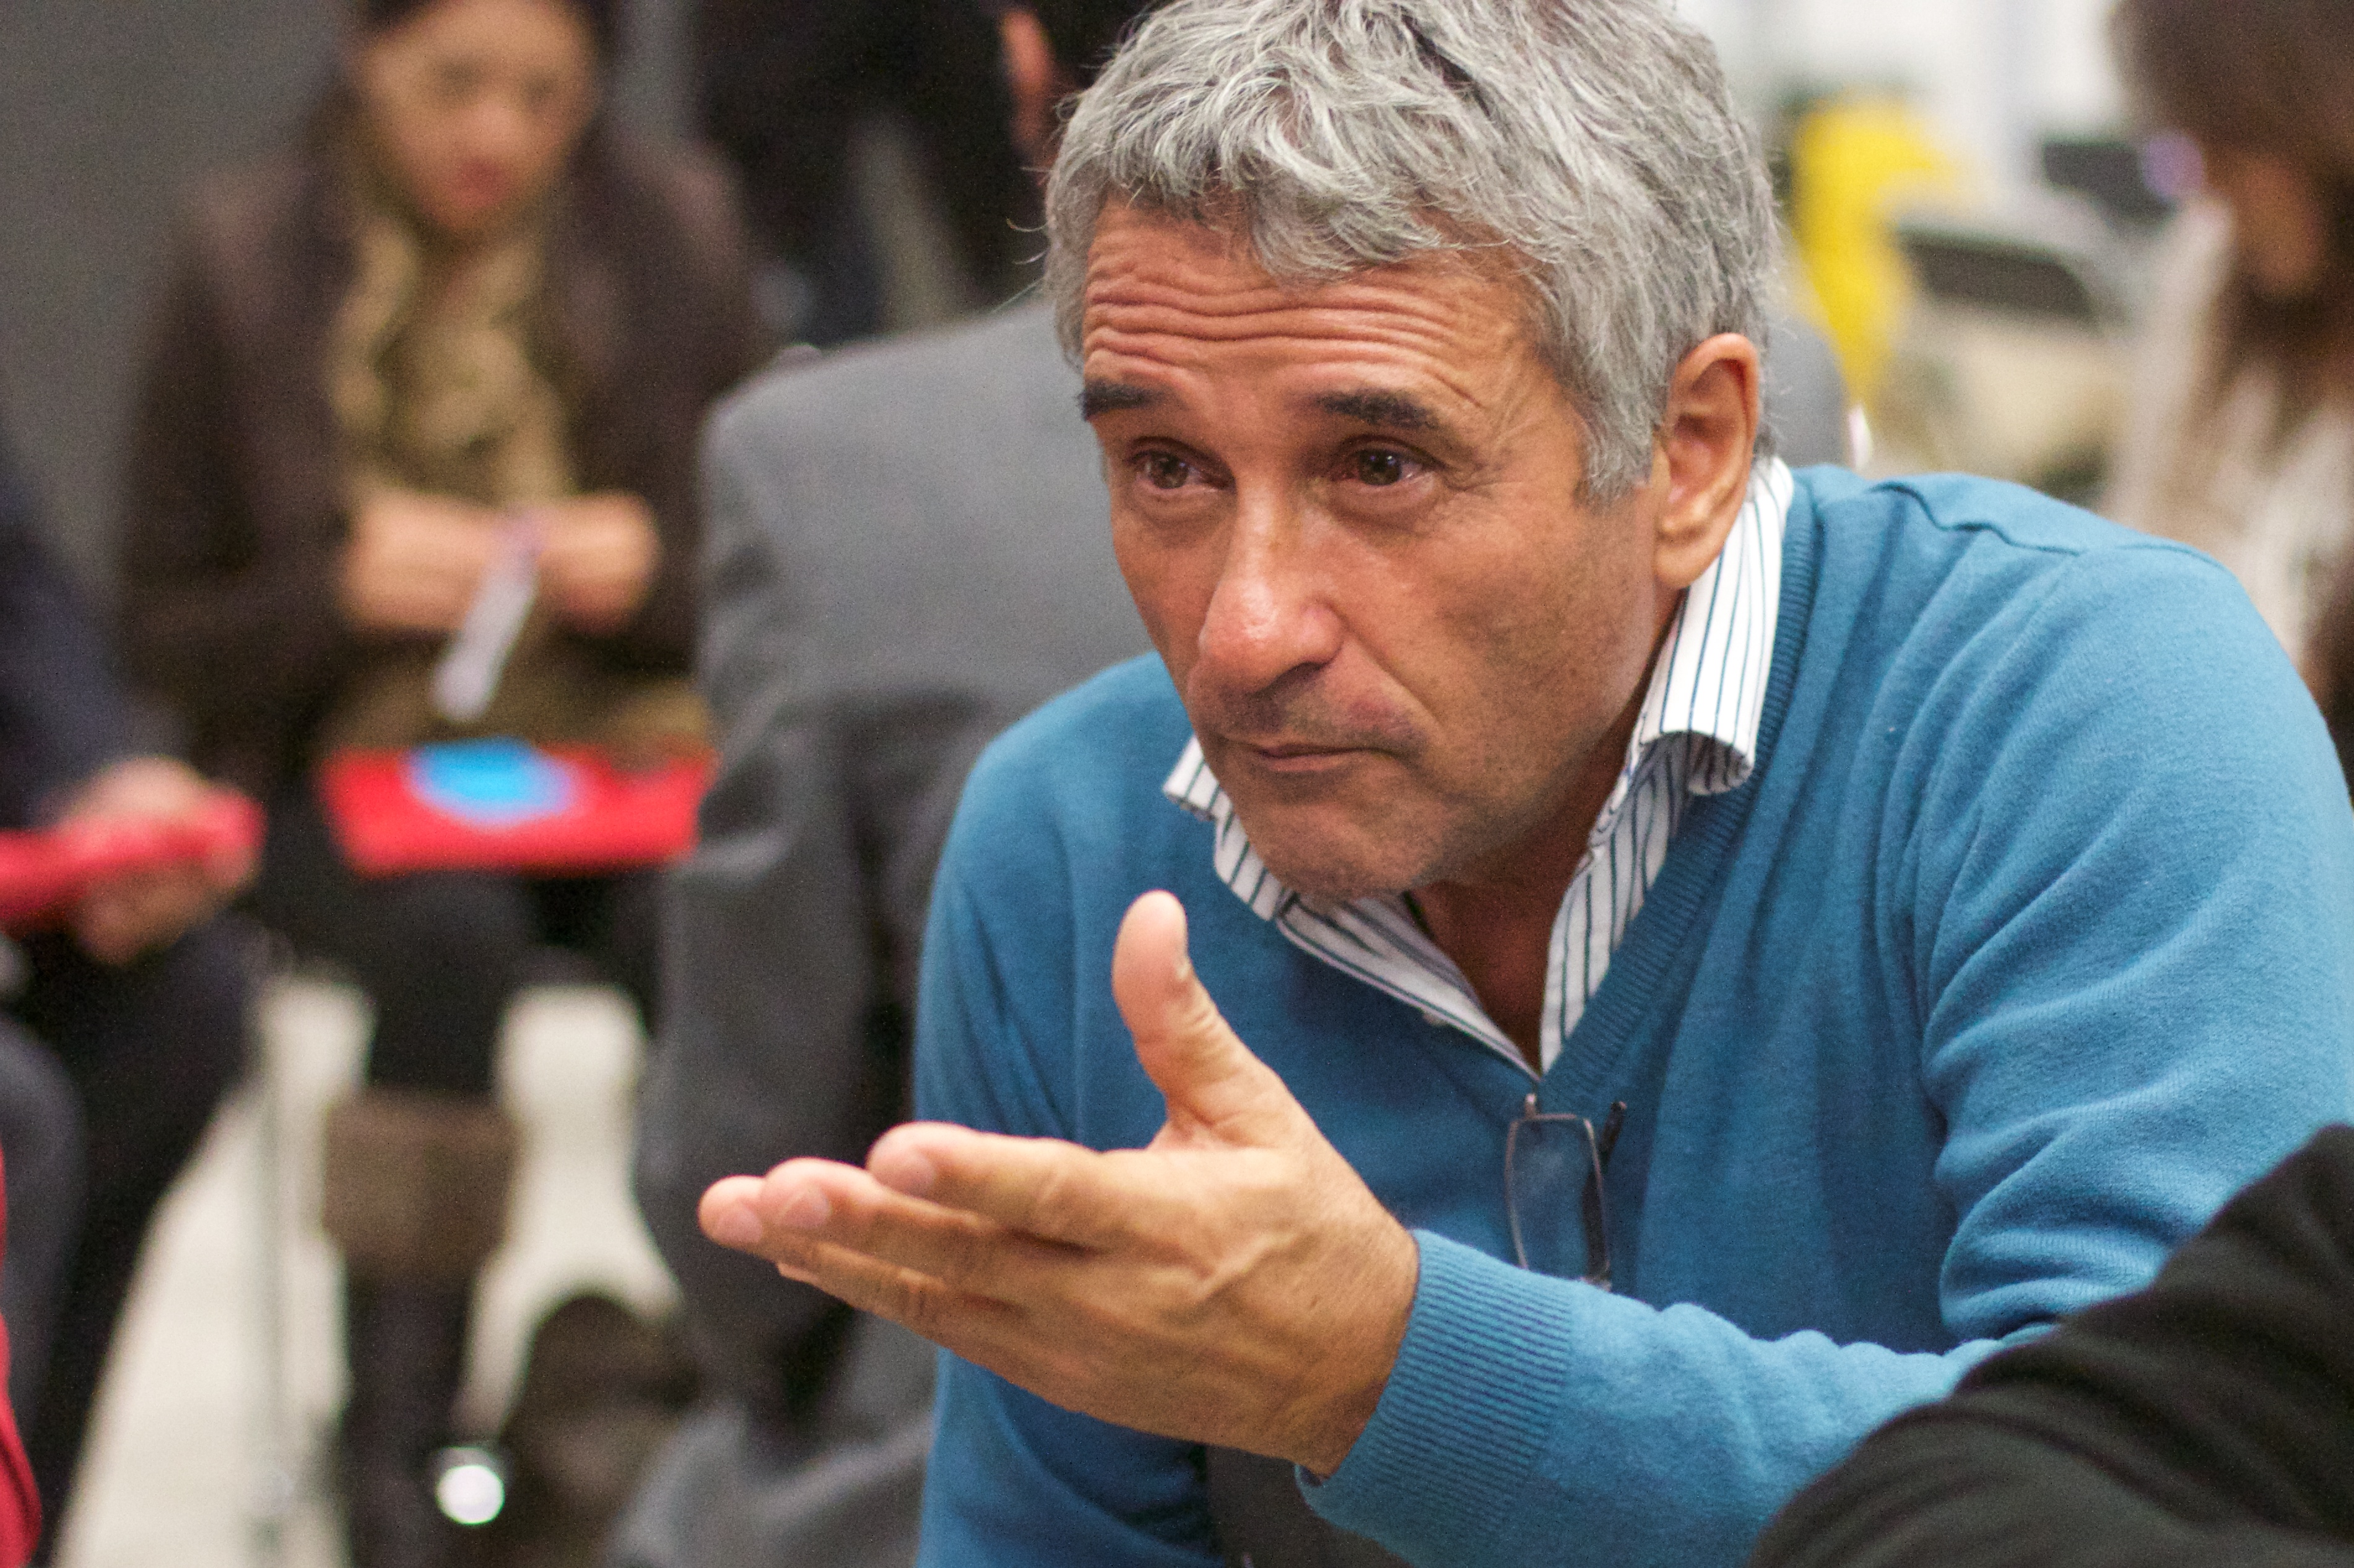
person, udgagora